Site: brandenburg
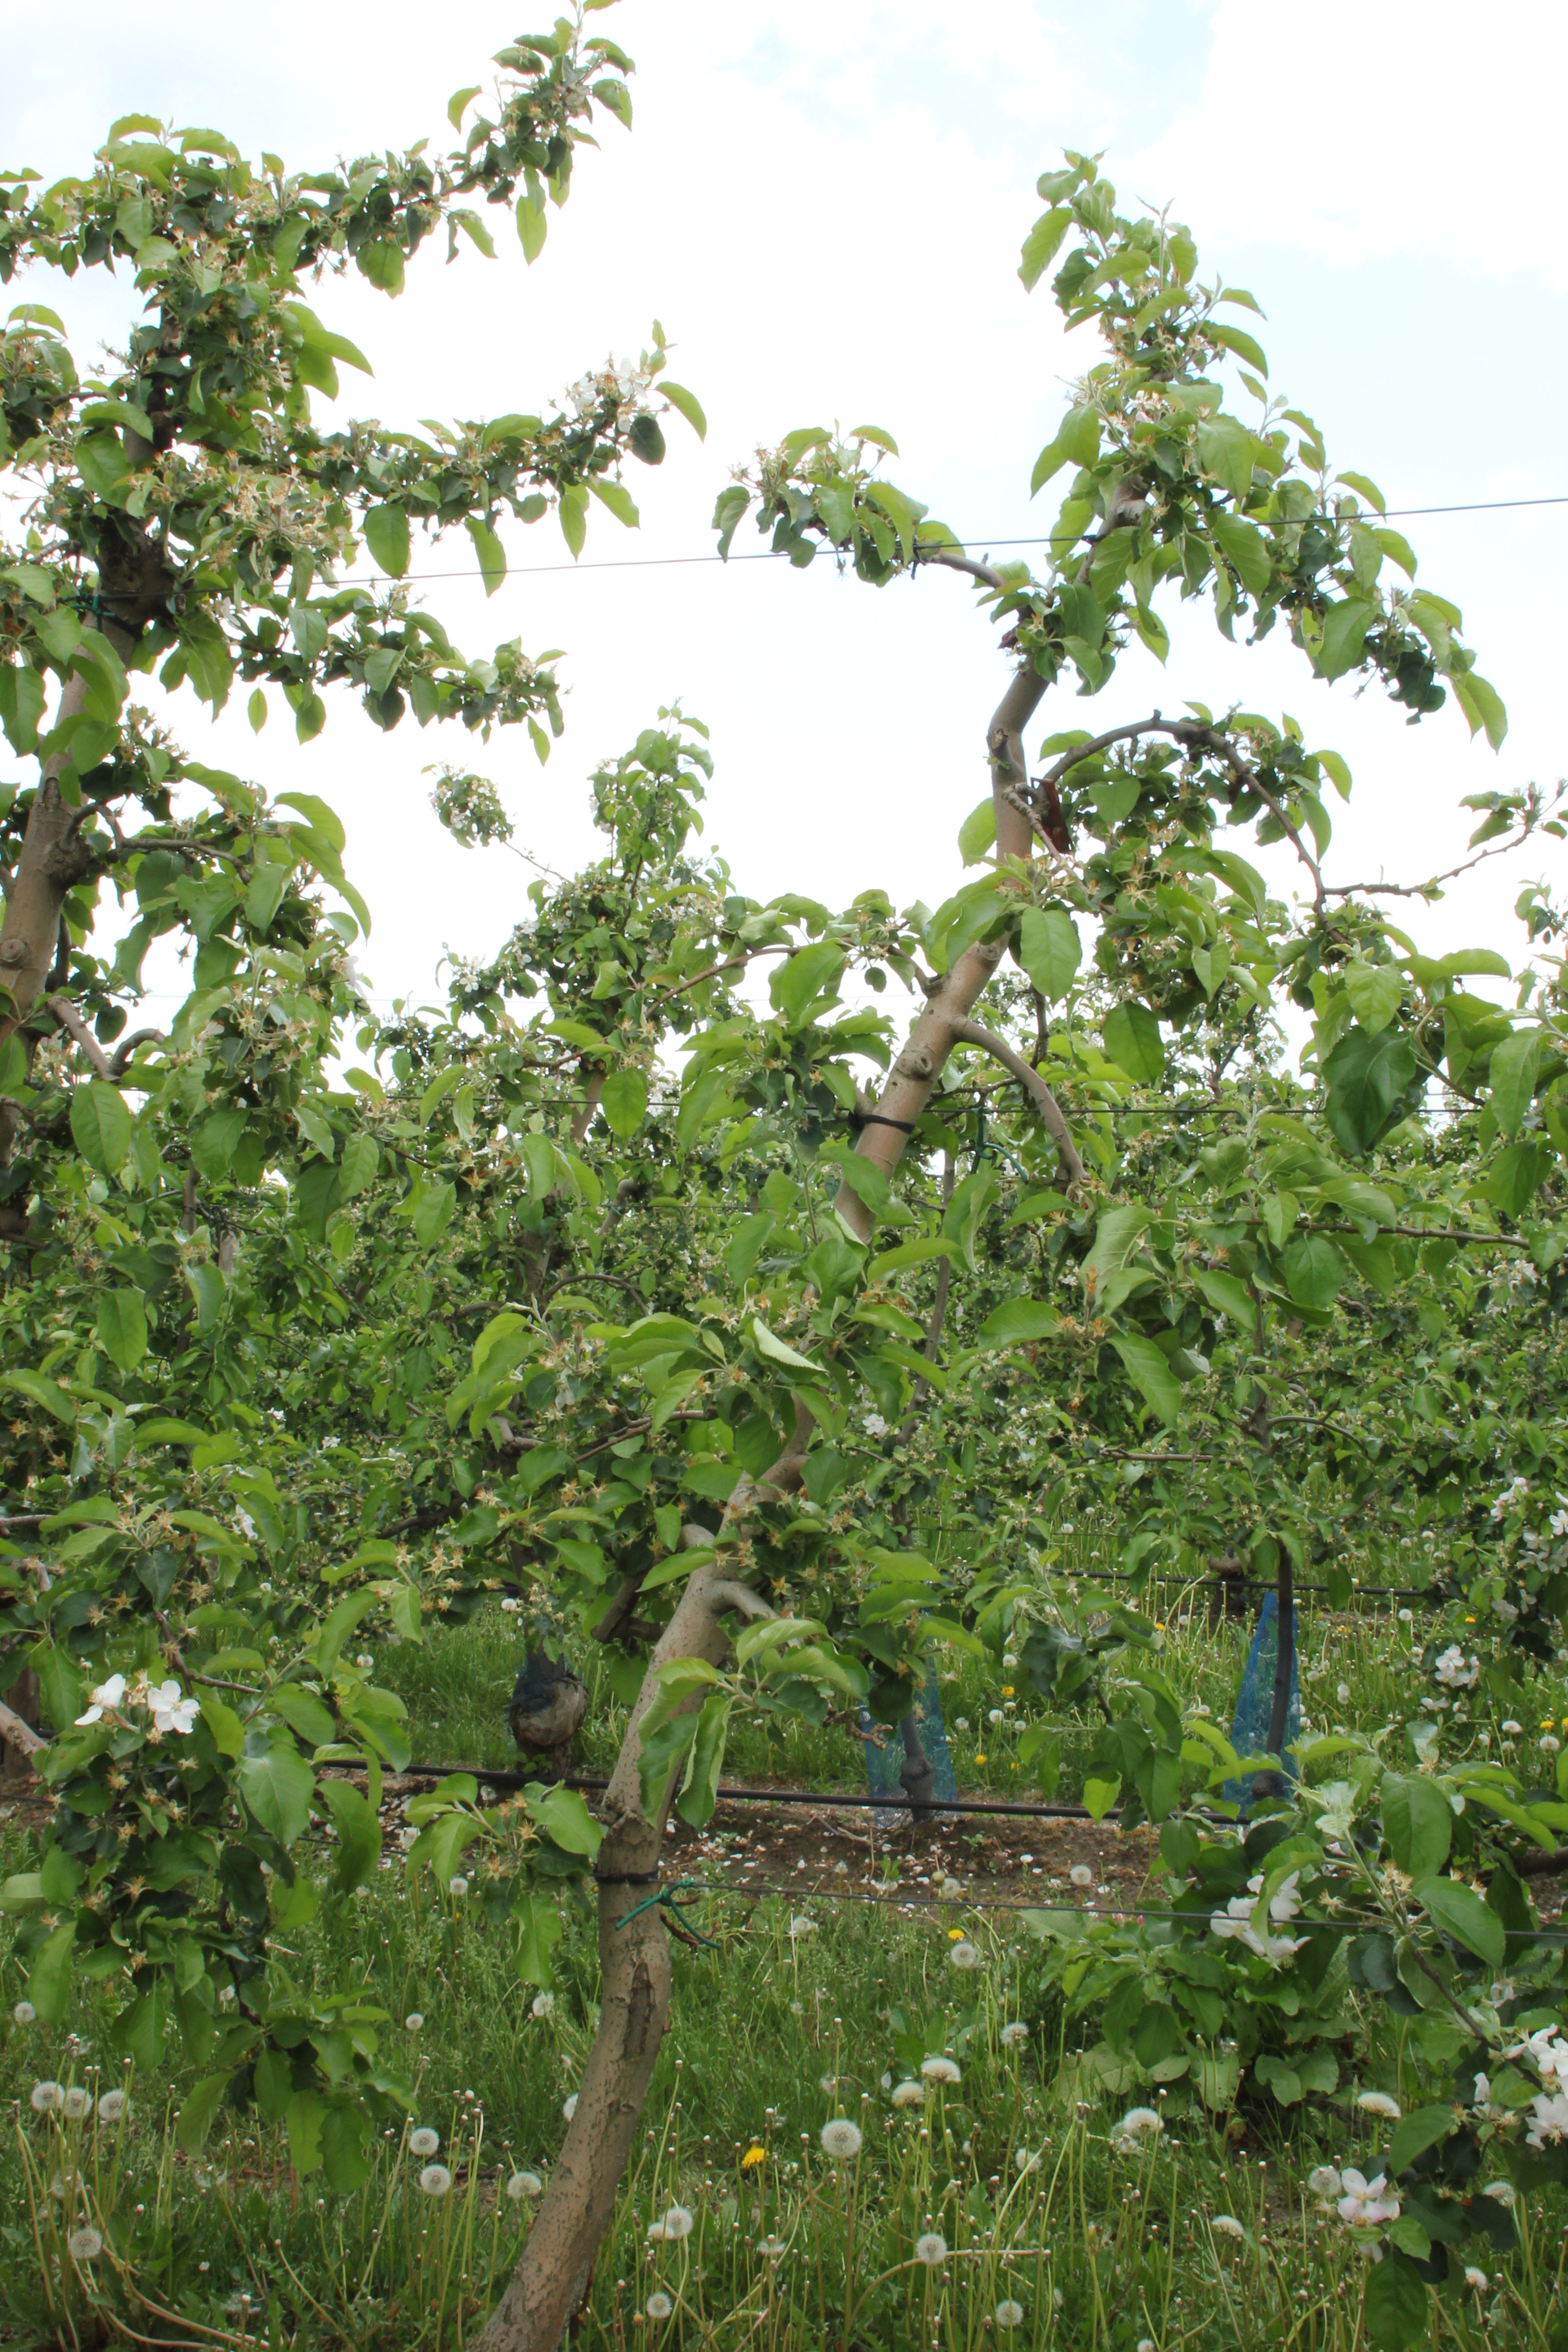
Growth stage (BBCH 67): Flowering